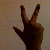
The image shows a hand gesture representing the number 3 in Indian Sign Language.